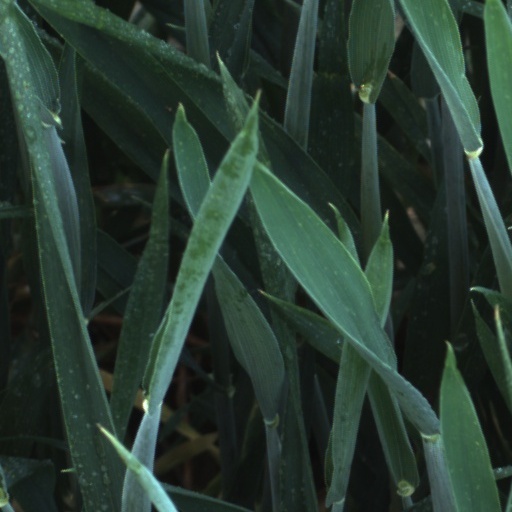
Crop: wheat